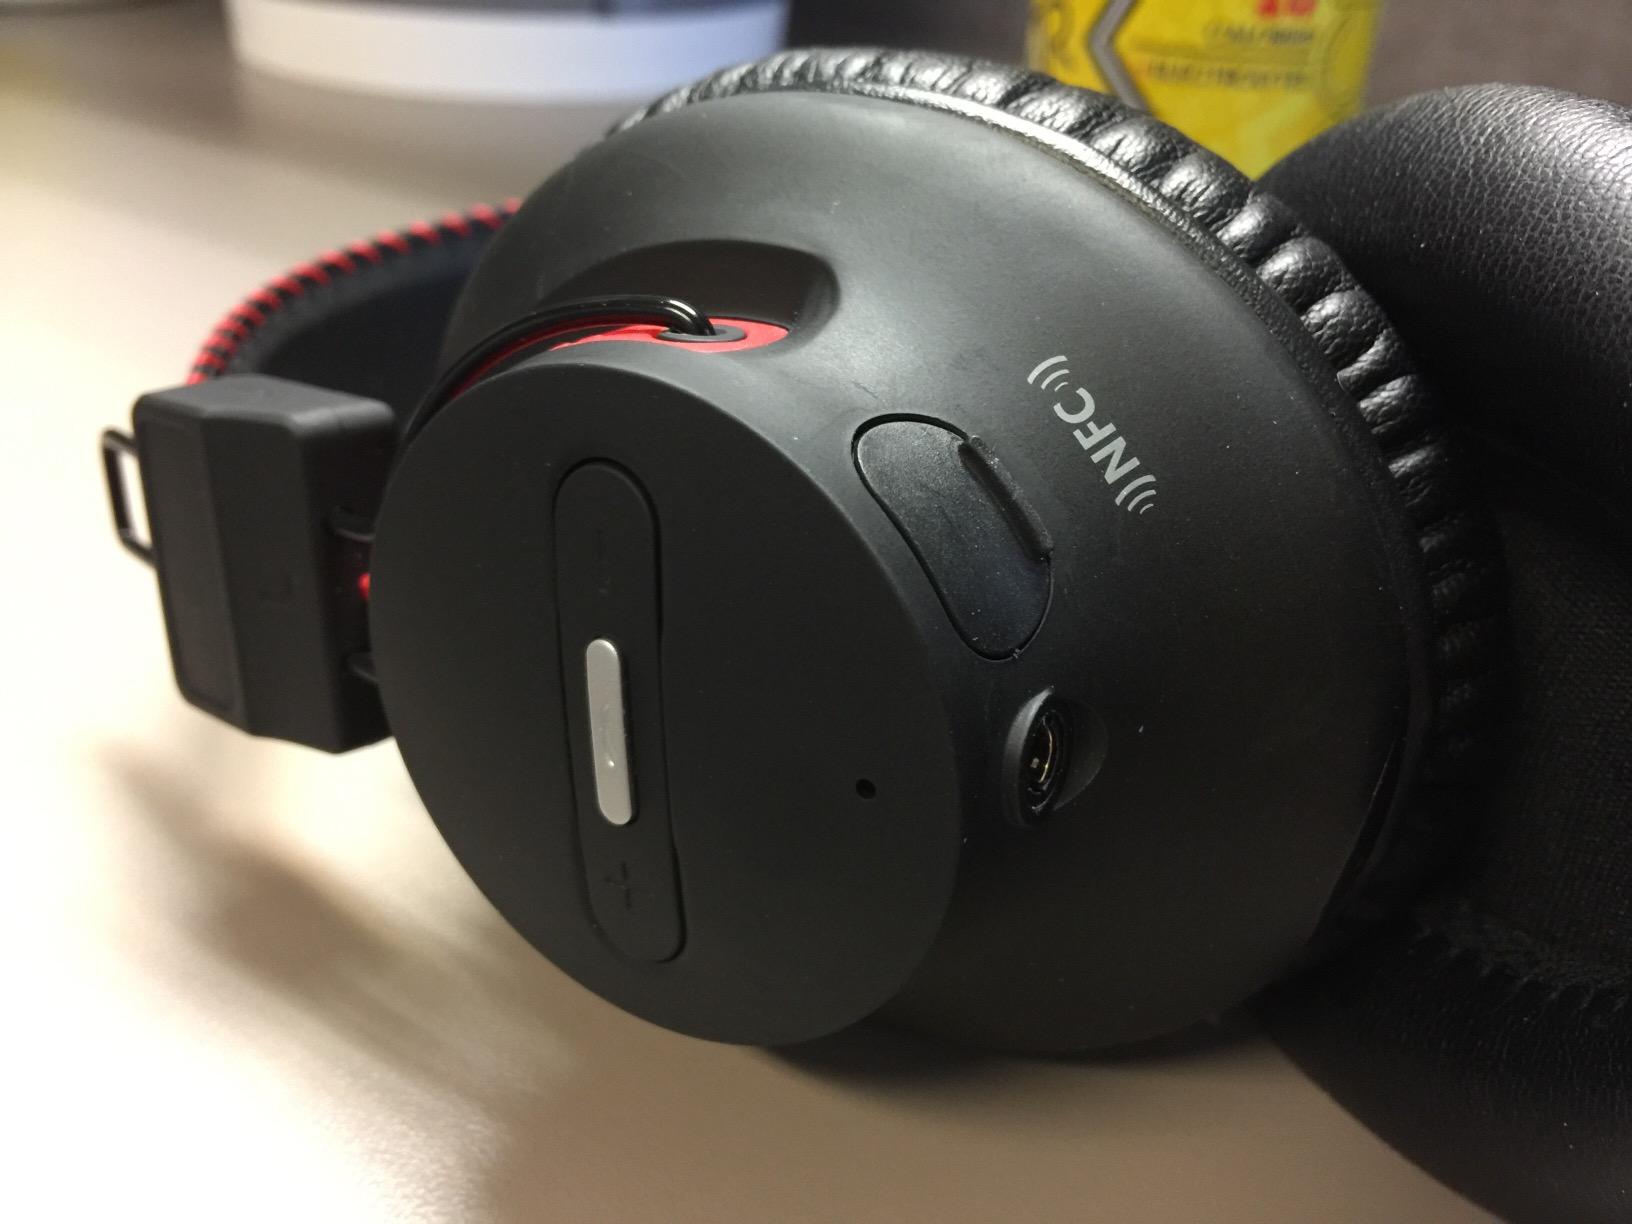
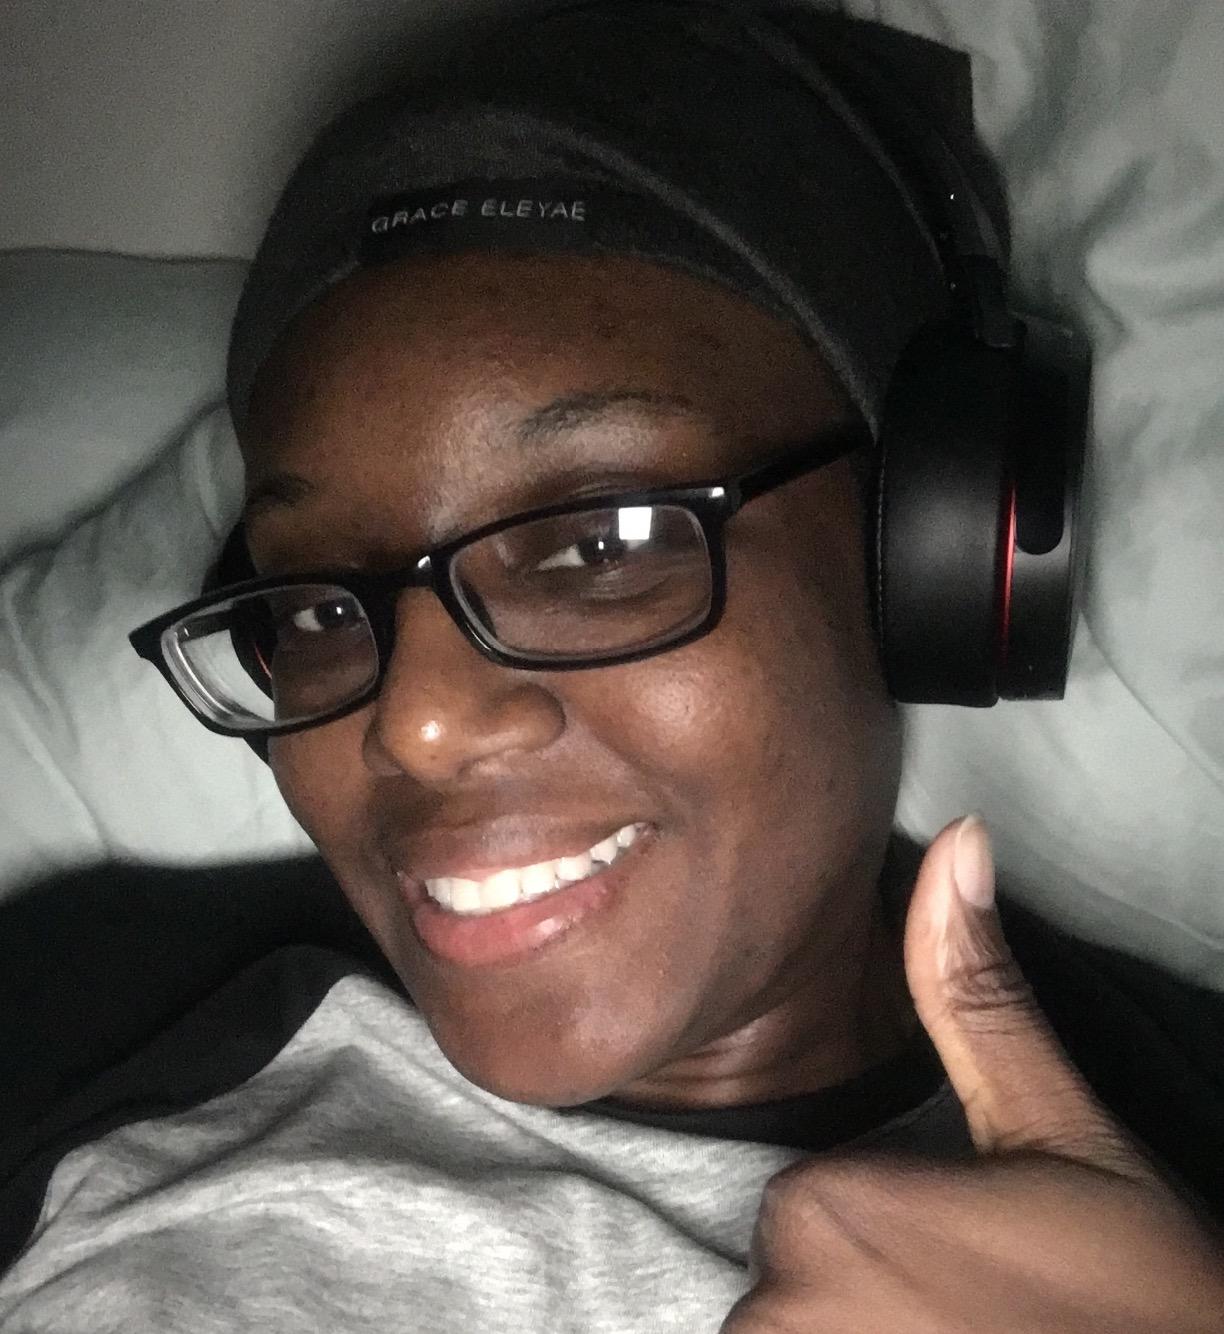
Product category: headphones
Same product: no